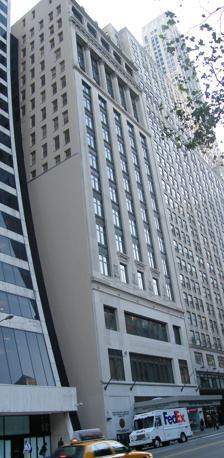
Building: Aeolian Building (42nd Street)
Country: United States of America
Year built: 1912
Building in Manhattan, New York Not to be confused with 689 Fifth Avenue , once known as the Aeolian Building. Aeolian Building General information Location Manhattan , New York City Coordinates 40°45′16″N 73°58′56″W / 40.7544°N 73.9822°W / 40.7544; -73.9822 Opened 1912 Height 260 feet (79 m) Technical details Floor count 18 Design and construction Architect(s) Warren and Wetmore The Aeolian Building is a skyscraper in Midtown Manhattan in New York City , at 29–33 West 42nd Street and 34 West 43rd Street, just north of Bryant Park . The 1912 building was the fourth headquarters of the Aeolian Company , which manufactured pianos and other musical instruments. The 18-story building contained the 1,100-seat Aeolian Hall (1912–1927), a top concert hall of its day. The building stands next to the Grace Building . History Gershwin's Rhapsody in Blue premiered at Aeolian Hall in February 1924 (pictured here in 1923) The building, on the site of the Latting Tower , a popular observatory during the 19th century, was designed by the architects Whitney Warren and Charles Wetmore and completed in 1912. Its name refers to the Aeolian Company , which manufactured pianos. It is 260 feet (79 m) high and has 18 floors. In mid-1922, the company sold the building to the Schulte Cigar Stores Company for over $5 million. From 1961 to 1999, the building housed the Graduate Center of the City University of New York , and today houses the State University of New York's College of Optometry . Aeolian Hall The concert hall, which could seat 1,100 spectators, was on the 43rd Street side of the building, on the first and second floors. The New York Symphony Society performed concerts in both Aeolian Hall and Carnegie Hall , but moved in 1924 to the new Mecca Auditorium on 55th Street . In 1923 American contralto Edna Indermaur made her singing debut at Aeolian Hall. From 1923 to 1926 the WJZ (now WABC ) studios were at Aeolian Hall, with transmission towers atop the building. Aeolian Hall also featured concerts by leading musical figures such as William Grant Still, Ottorino Respighi , Sergei Rachmaninoff , Beniamino Riccio, Josef Hofmann , Sergei Prokofiev , Ferruccio Busoni , Guiomar Novaes , Rebecca Clarke , May Mukle , Ignacy Jan Paderewski and Vladimir Rosing , as well as Paul Whiteman and His Orchestra. Upon its return to the United States after several years in Europe, the Zoellner Quartet gave its first New York performance there on January 7, 1914. The hall is most famous for a concert given by Whiteman's orchestra on February 12, 1924, titled "An Experiment in Modern Music". Intended to be an educational demonstration on how far American music had progressed in recent decades and how jazz could be performed in the concert hall, the concert included a suite by Victor Herbert and closed with the Pomp and Circumstance marches by Edward Elgar . The concert is remembered, however, for the penultimate piece, the world premiere of George Gershwin 's Rhapsody in Blue with the composer at the piano, orchestrated by Whiteman's arranger Ferde Grofe . This concert is today considered a defining event of the Jazz Age and the cultural history of New York City. The building continued to host concerts by the International Composers' Guild up to January 1926, at least, when the appearance of African American Broadway performer Florence Mills , singing jazz-based pieces by William Grant Still , caused a minor sensation. Nadezhda Plevitskaya reportedly delighted the Aeolian Hall audience with her Russian folk songs in April 1926. The concert hall closed in May 1927, with a performance by violinist Leon Goldman. References Notes